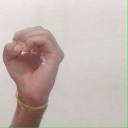
अक्षर: ऊ